Tagus Basin

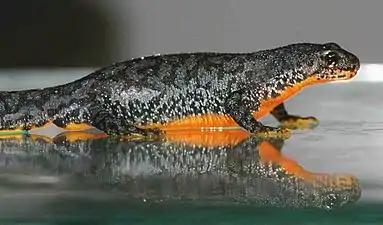
"Mesotriton alpestris."

Six species of urodele amphibians are distributed, the gallipato, "Pleurodeles waltl", is abundant in the basin, although it has populations threatened by isolation such as those in the south and northwest of the Community of Madrid.